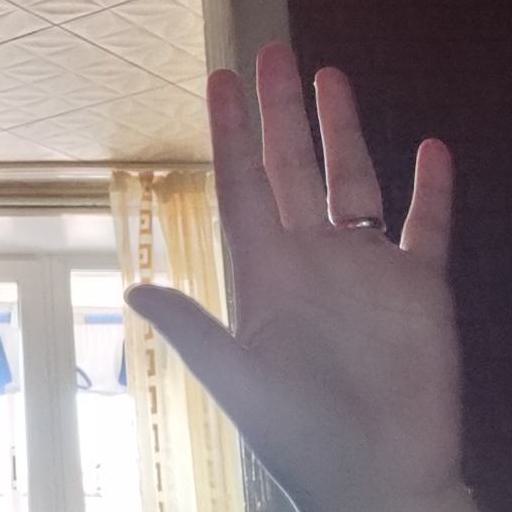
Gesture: palm